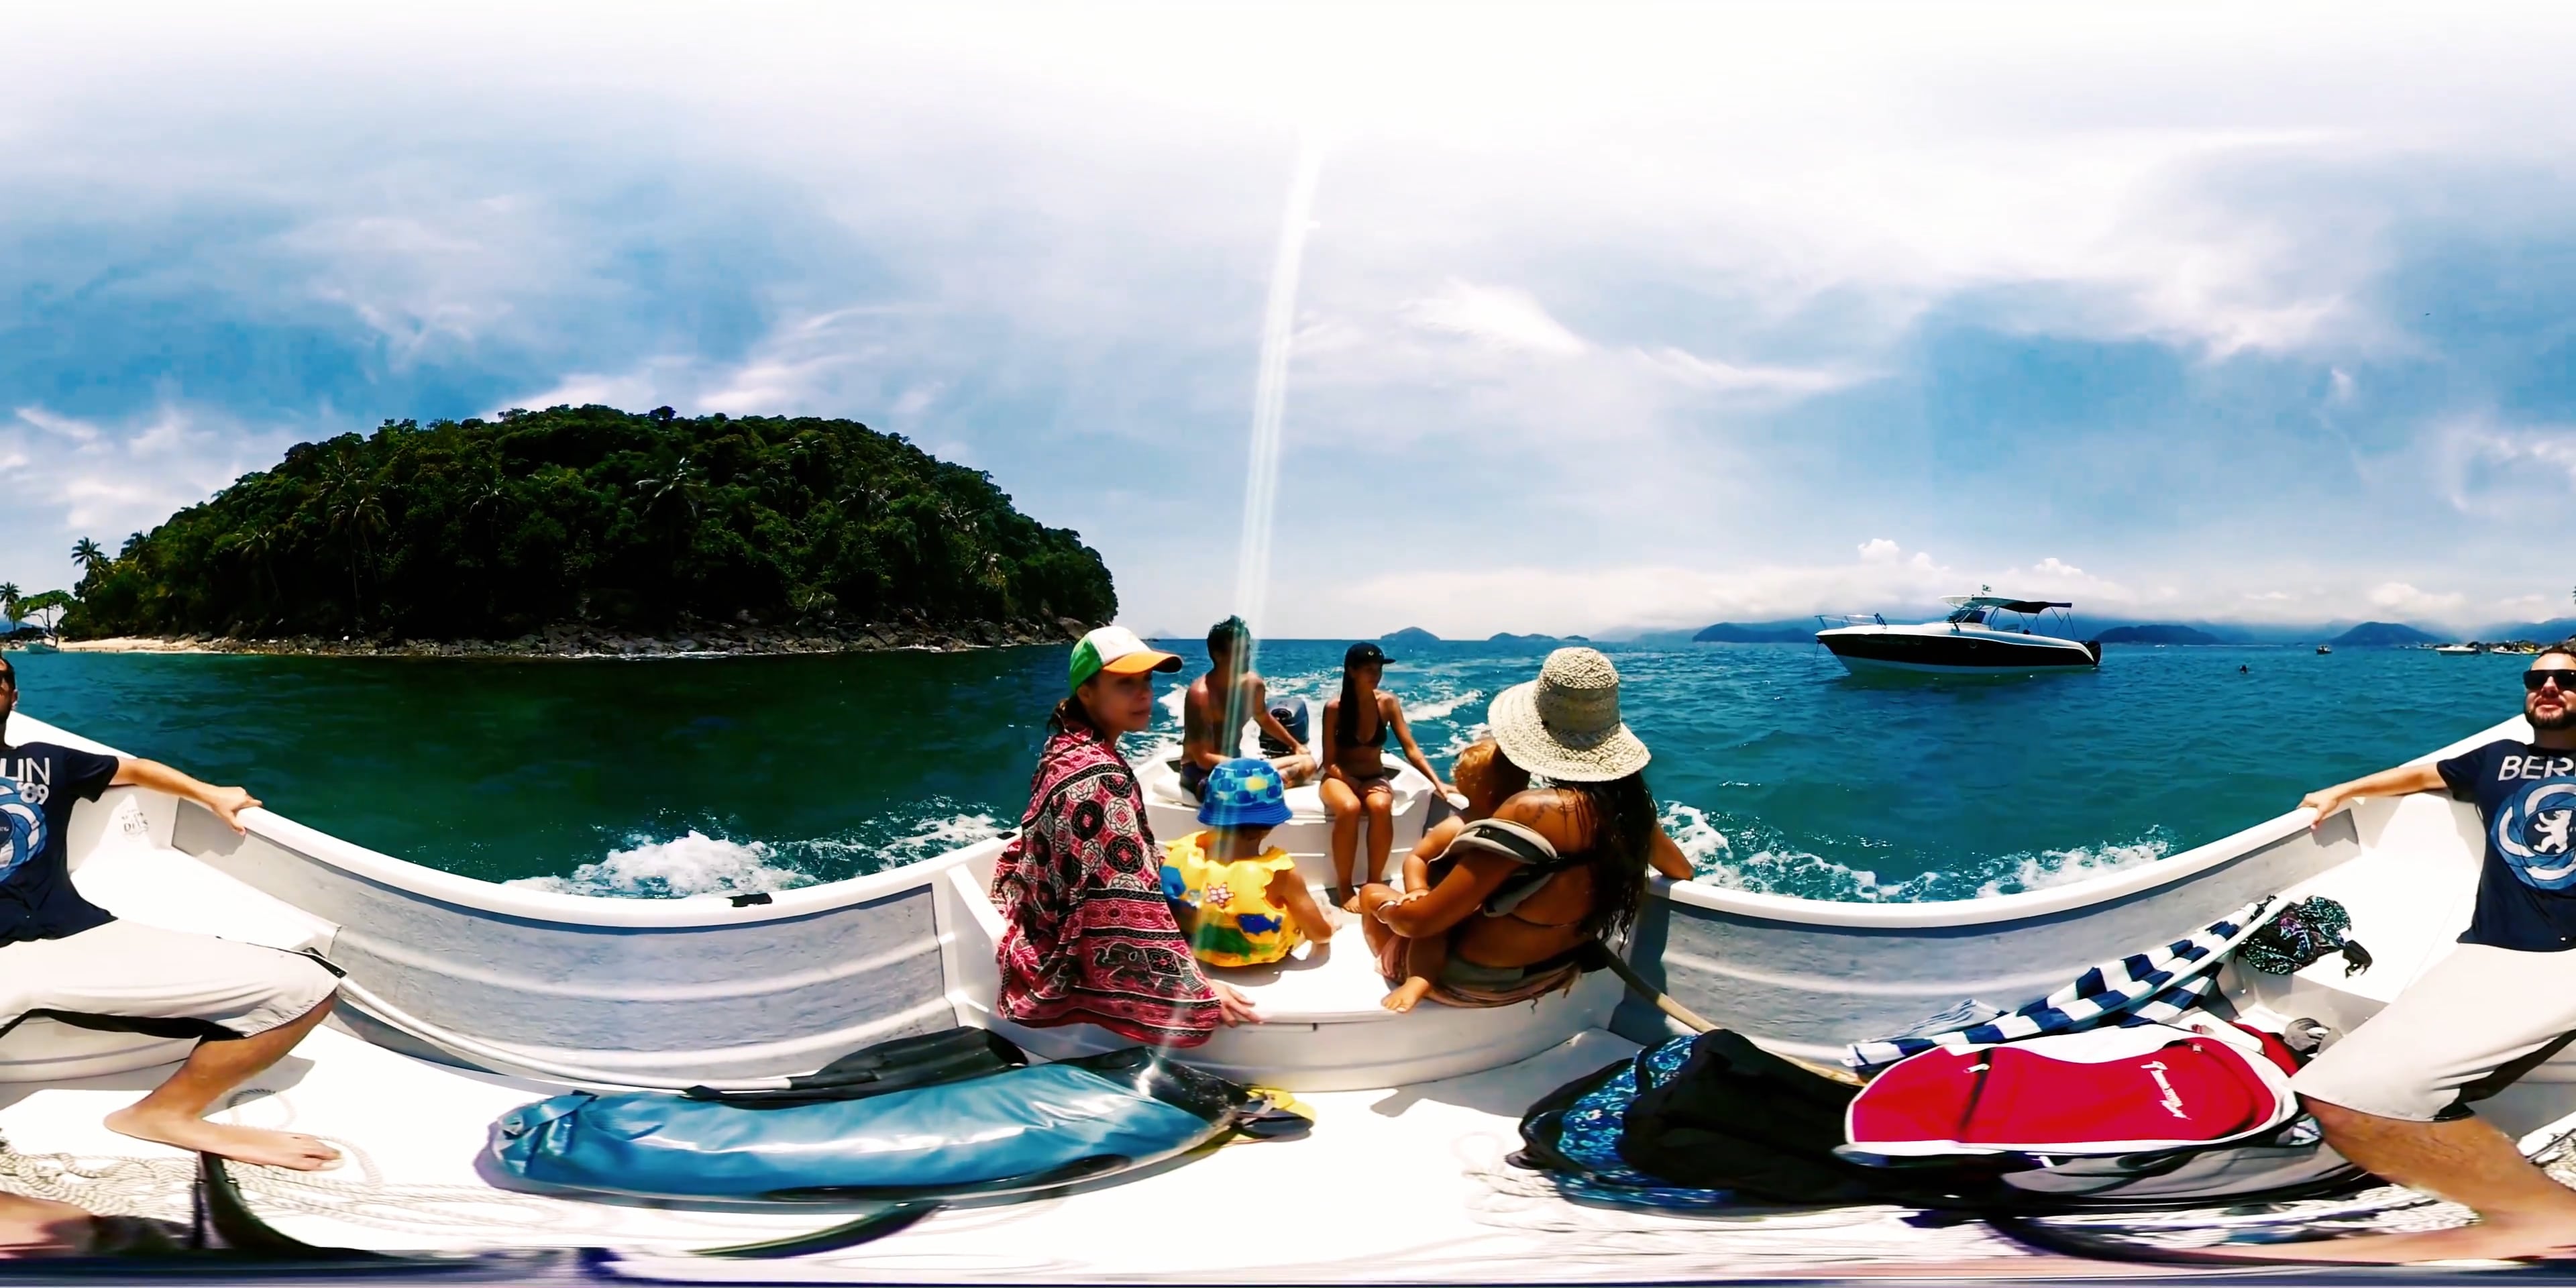
Referred object: Child with a blue hat

Referred object: the speedboat opposite the island